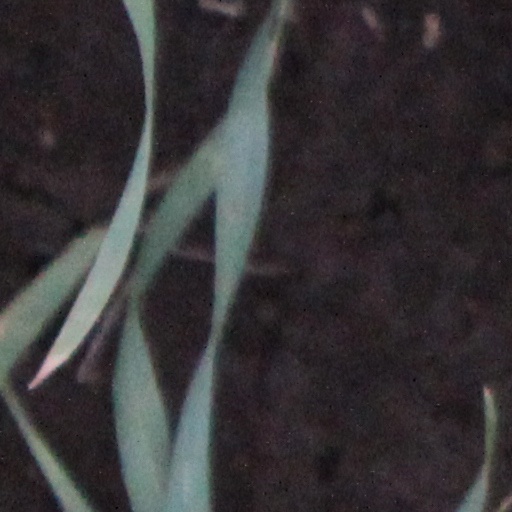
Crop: wheat